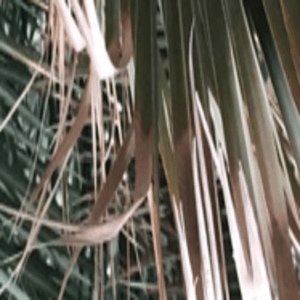
Label: Potassium Deficiency